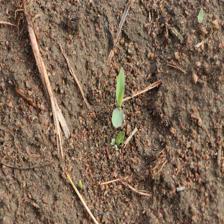
Label: Sorghum